Eumenes fraternus

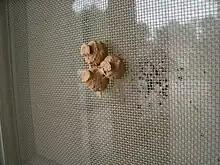
Potter wasp's nests in Arkansas

Eumenes fraternus is a species of potter wasp in the subfamily Eumeninae of the family Vespidae. It is native to the eastern United States and Canada. The female builds a miniature pot out of mud in which it lays an egg and places a live caterpillar. Its developing larva feeds on this whereas the adult wasp feeds primarily on nectar.